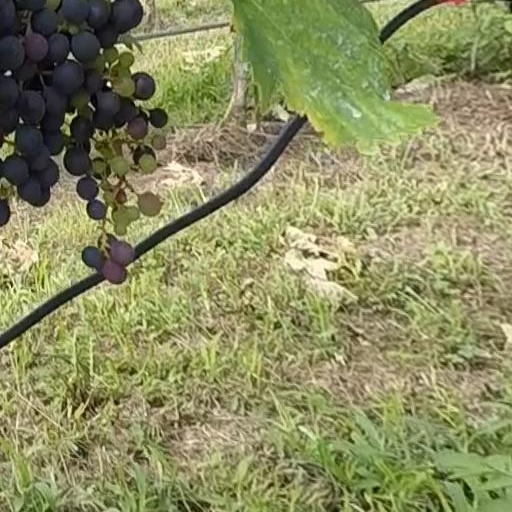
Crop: grape